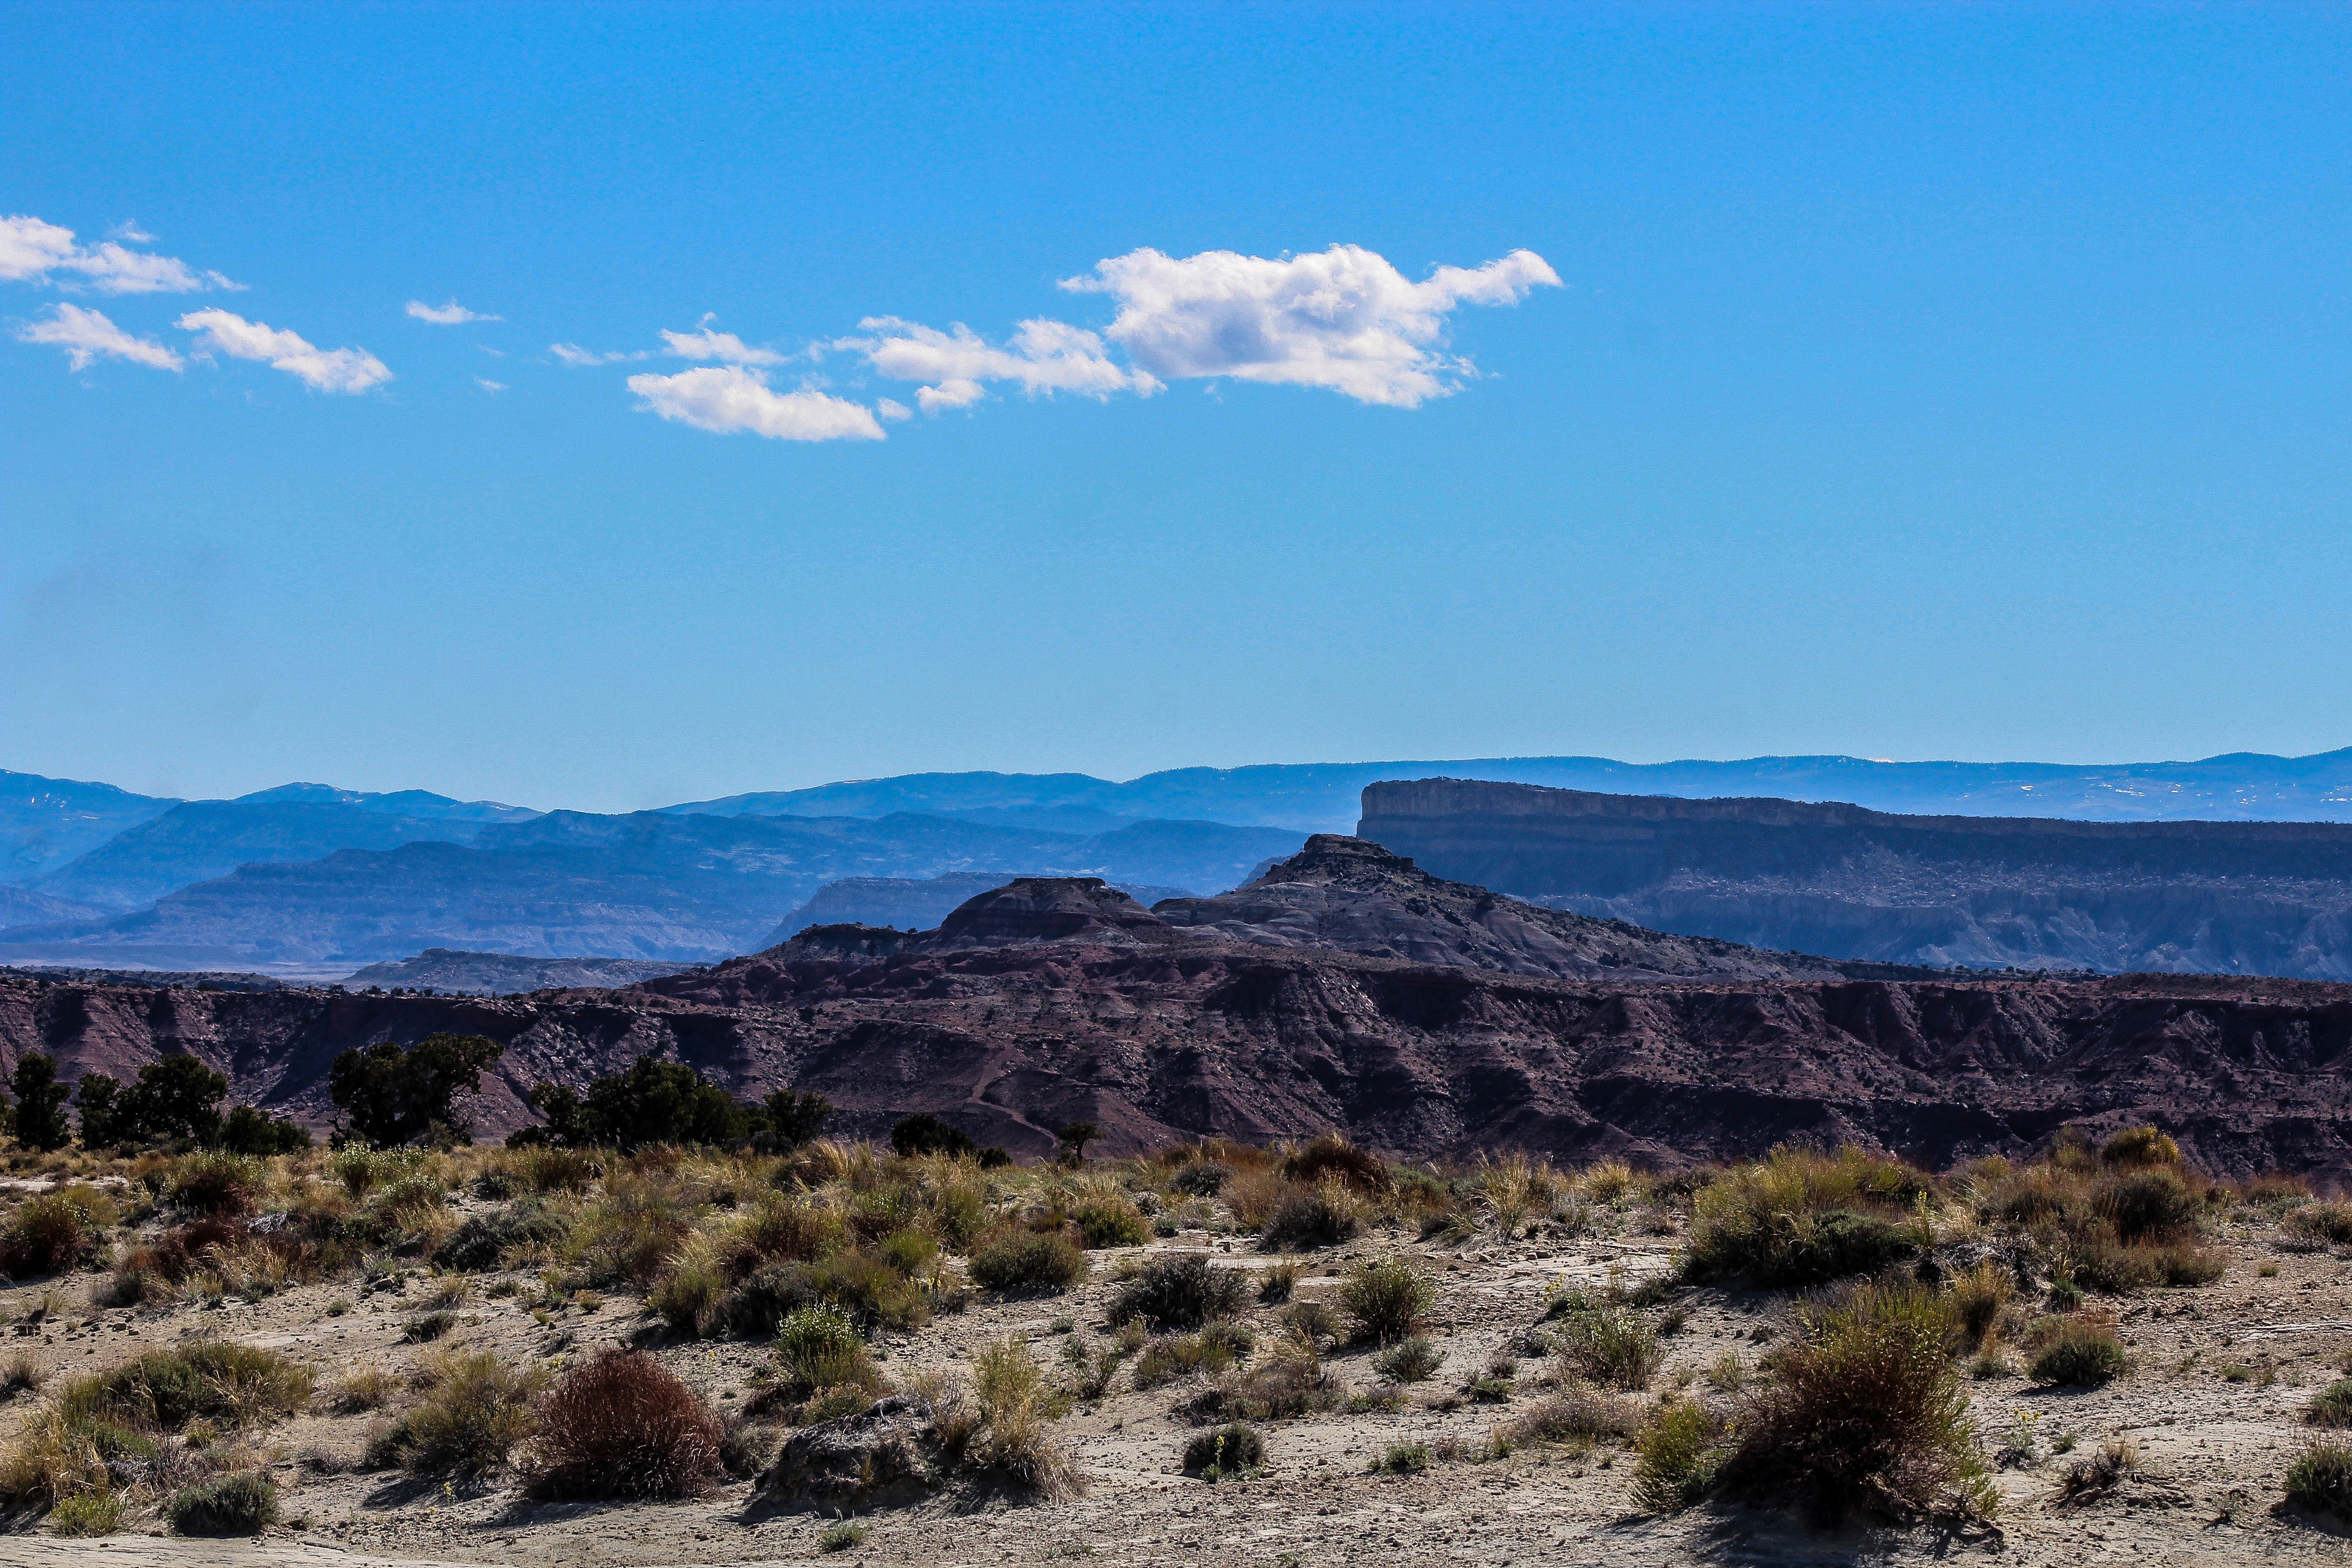
landscape, wilderness, mountain, desert, valley, ridge, geology, badlands, plateau, fell, ecosystem, wadi, steppe, landform, natural environment, geographical feature, aeolian landform, mountainous landforms